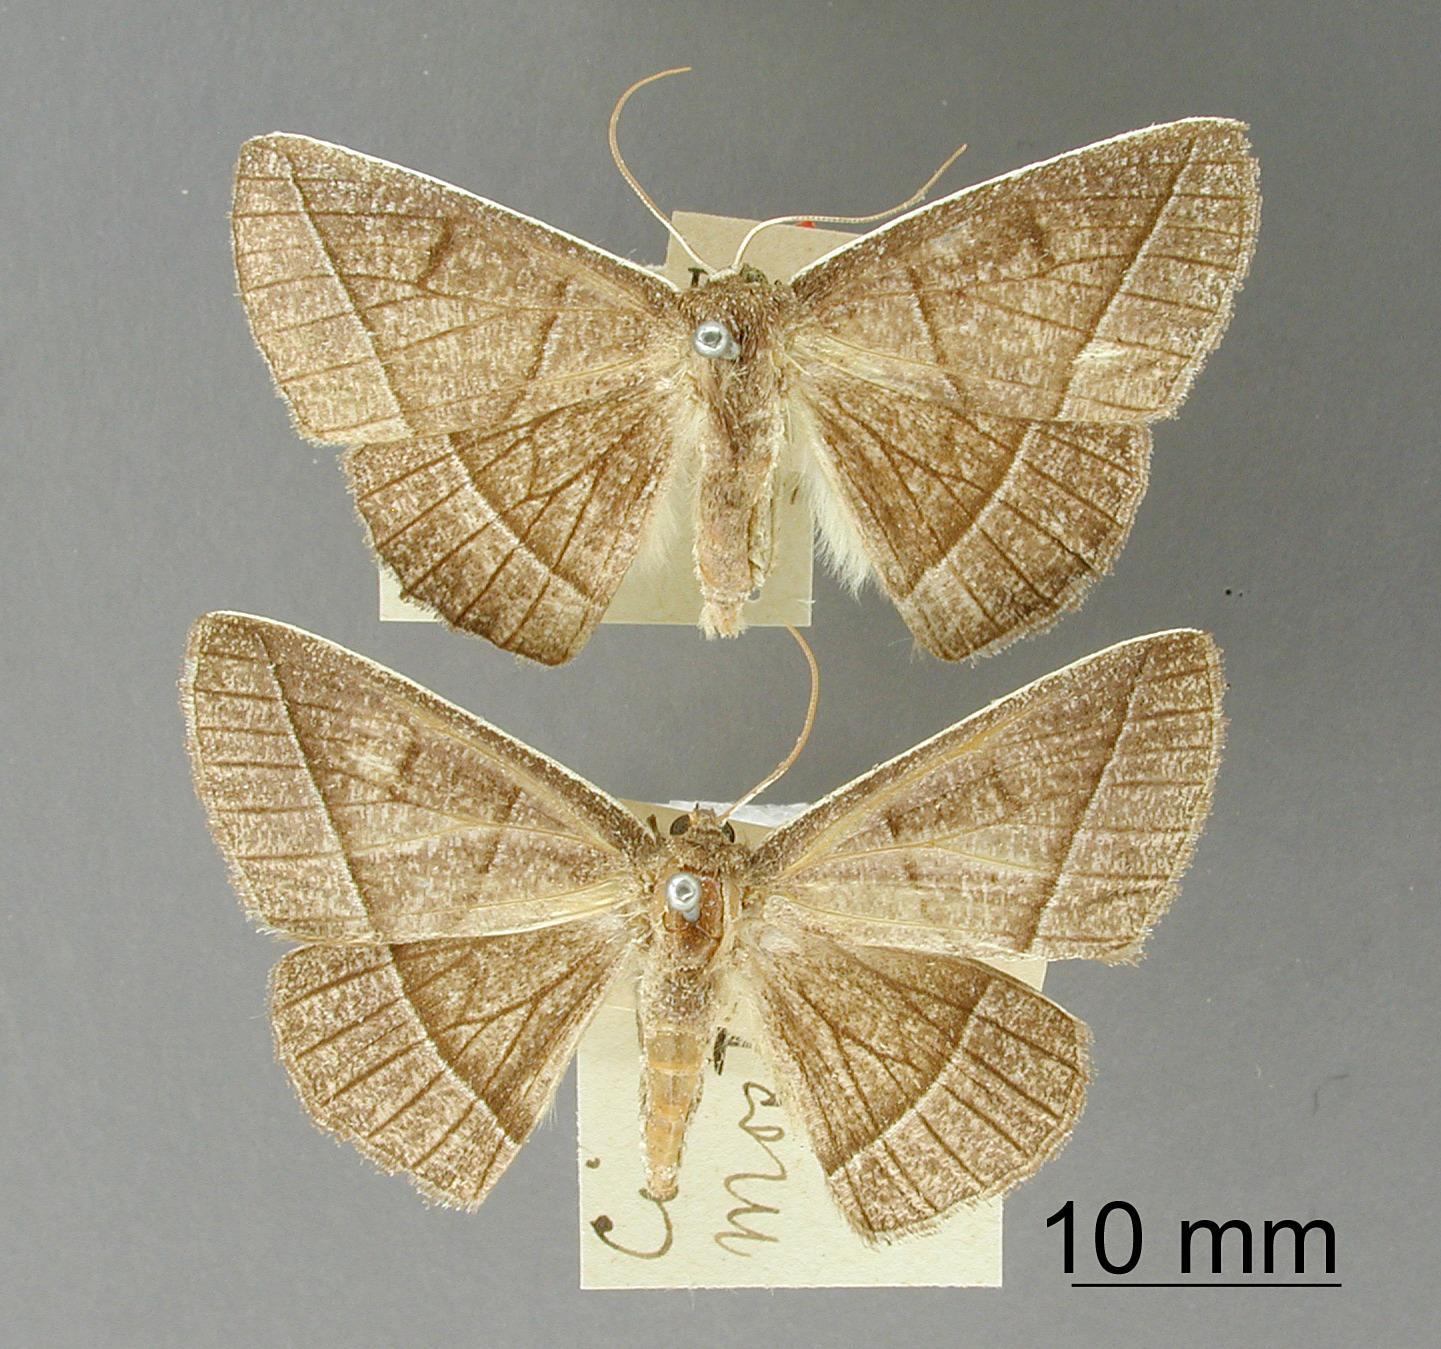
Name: Cirsodes mosticana
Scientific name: Cirsodes mosticana Dognin, 1900
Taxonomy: Animalia, Arthropoda, Insecta, Lepidoptera, Geometridae, Ennominae
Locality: Environs de Loja, Ecuador, Ecuador